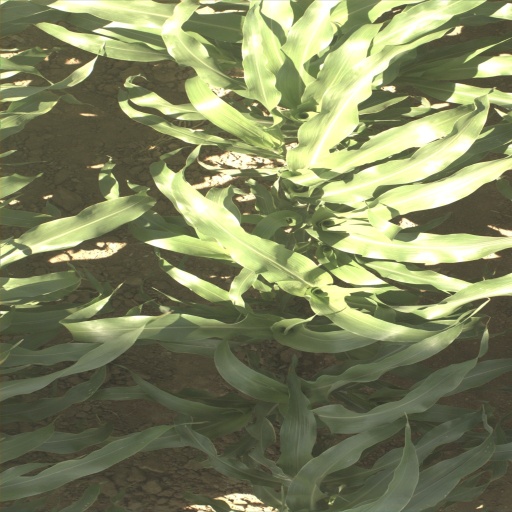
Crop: sorghum